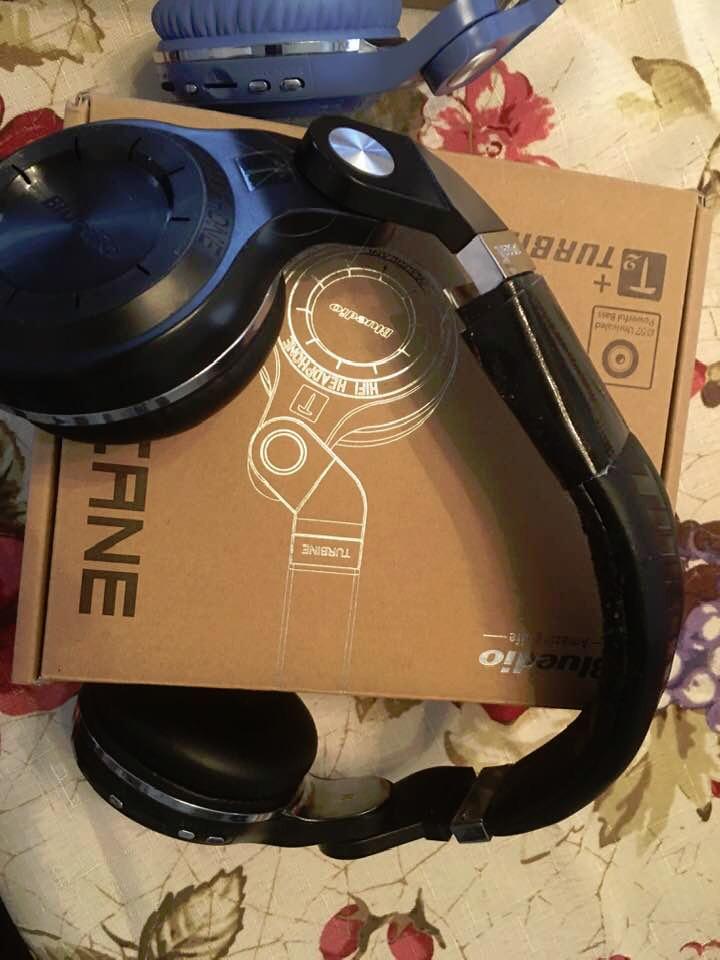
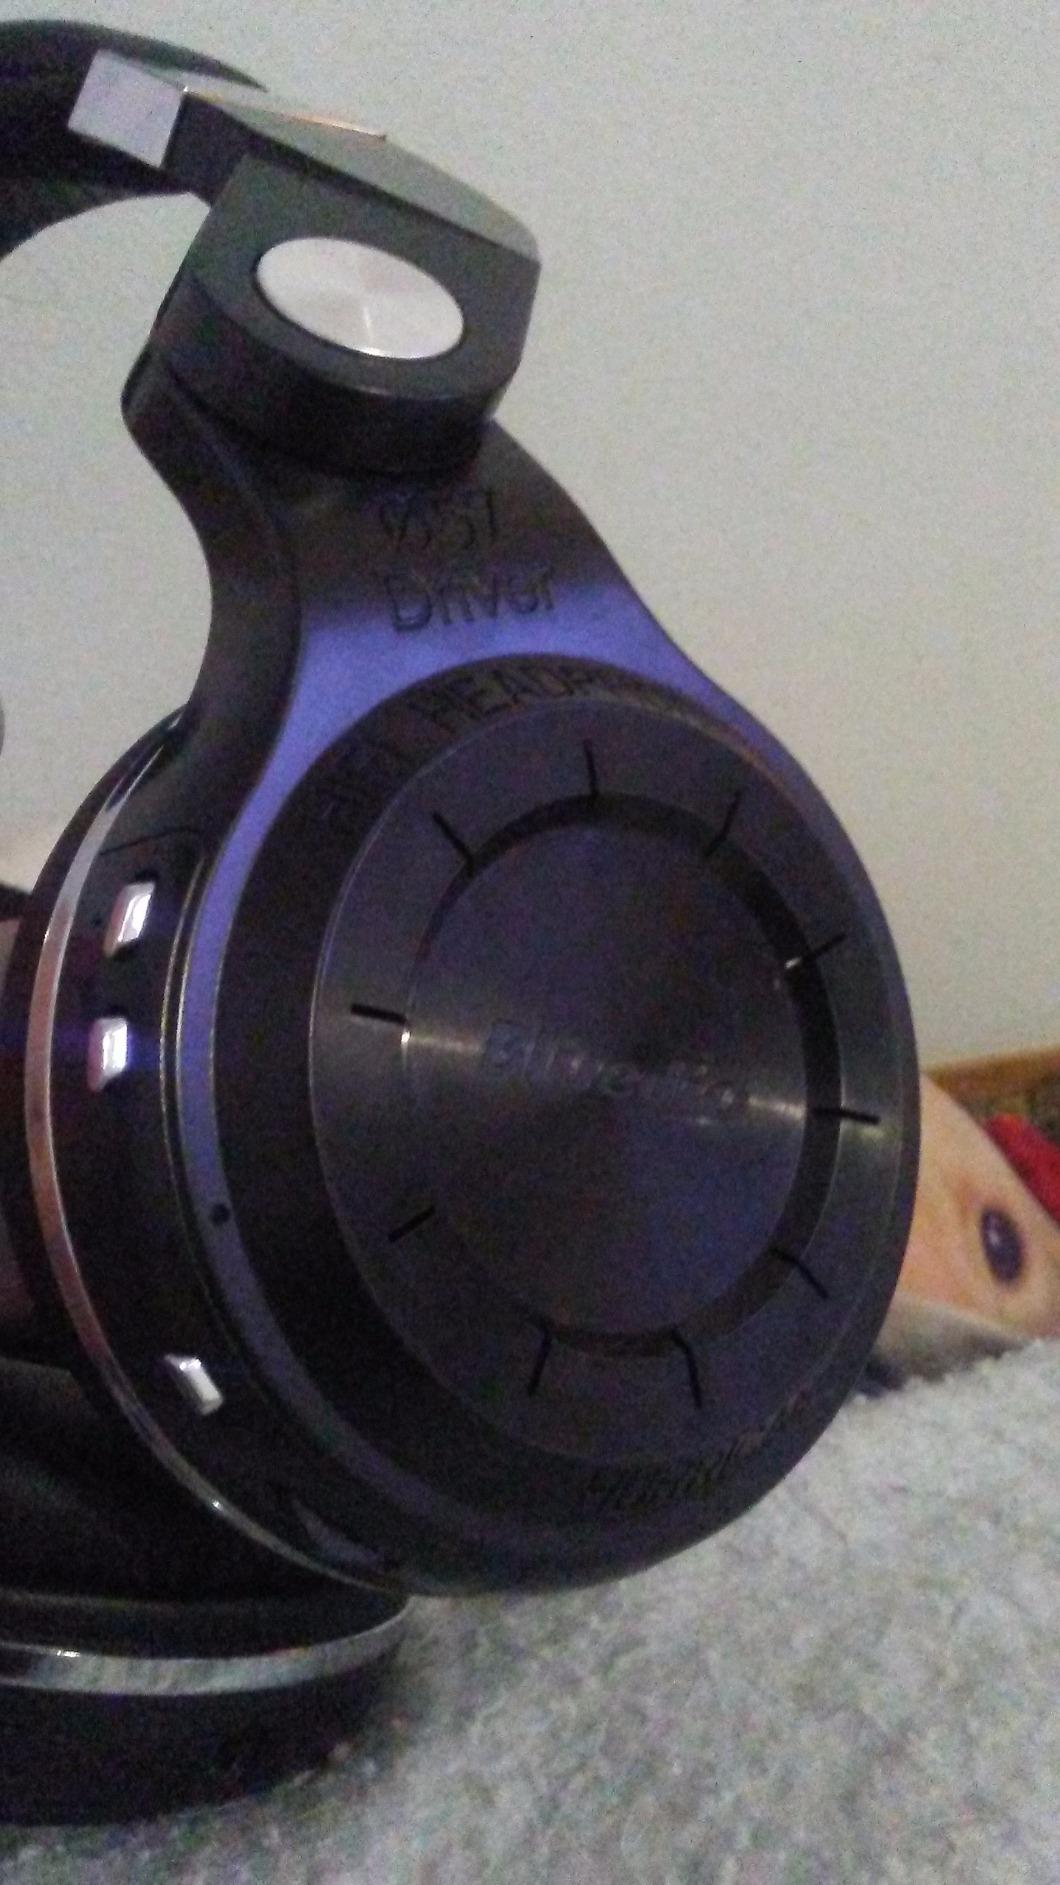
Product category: headphones
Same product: yes